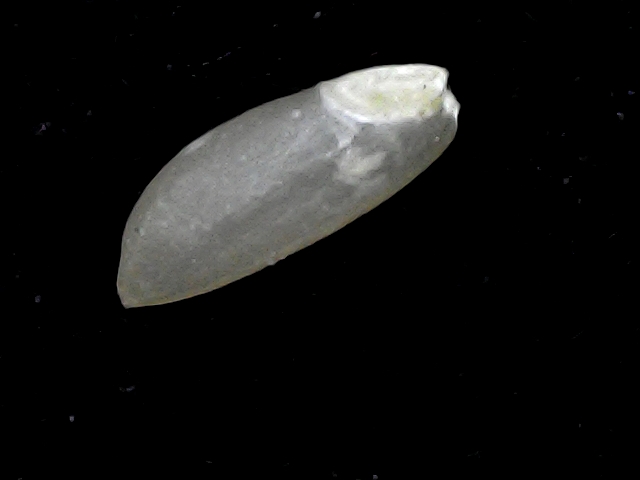
Rice variety: BD39